K. I. Sawyer Air Force Base

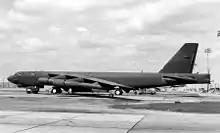
A Boeing B-52H (SN ), the type assigned to the 410th Bomb Wing at K. I. Sawyer AFB

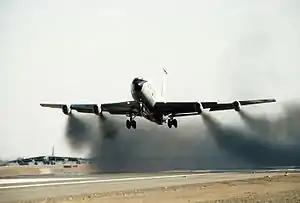
A KC-135A taking off with water injection to its J-57 engines

In April 1961, the 923d was inactivated and the 46th Air Refueling Squadron organized and activated as a replacement unit. The first B-52H aircraft assigned to the 526th arrived at Sawyer in August 1961. On 1 February 1963, the 4042d Strategic Wing was discontinued and the 410th Bombardment Wing (Heavy) organized and activated with no change in mission, personnel or aircraft. Also on that date, the 644th Bombardment Squadron was activated replacing the 526th, and the 46th Air Refueling Squadron was reassigned to the 410th. The majority of the wing's present support squadrons were also activated on this date as well.